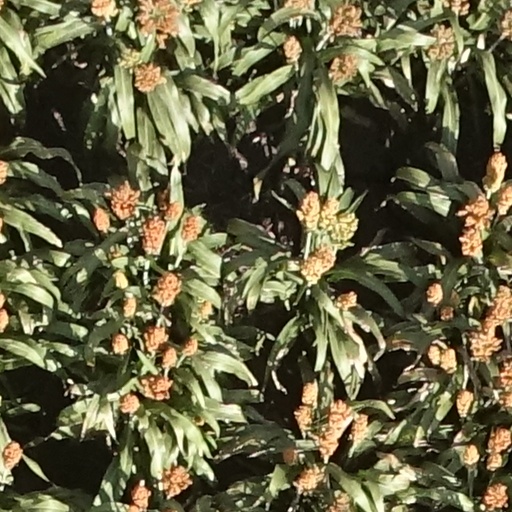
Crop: sorghum